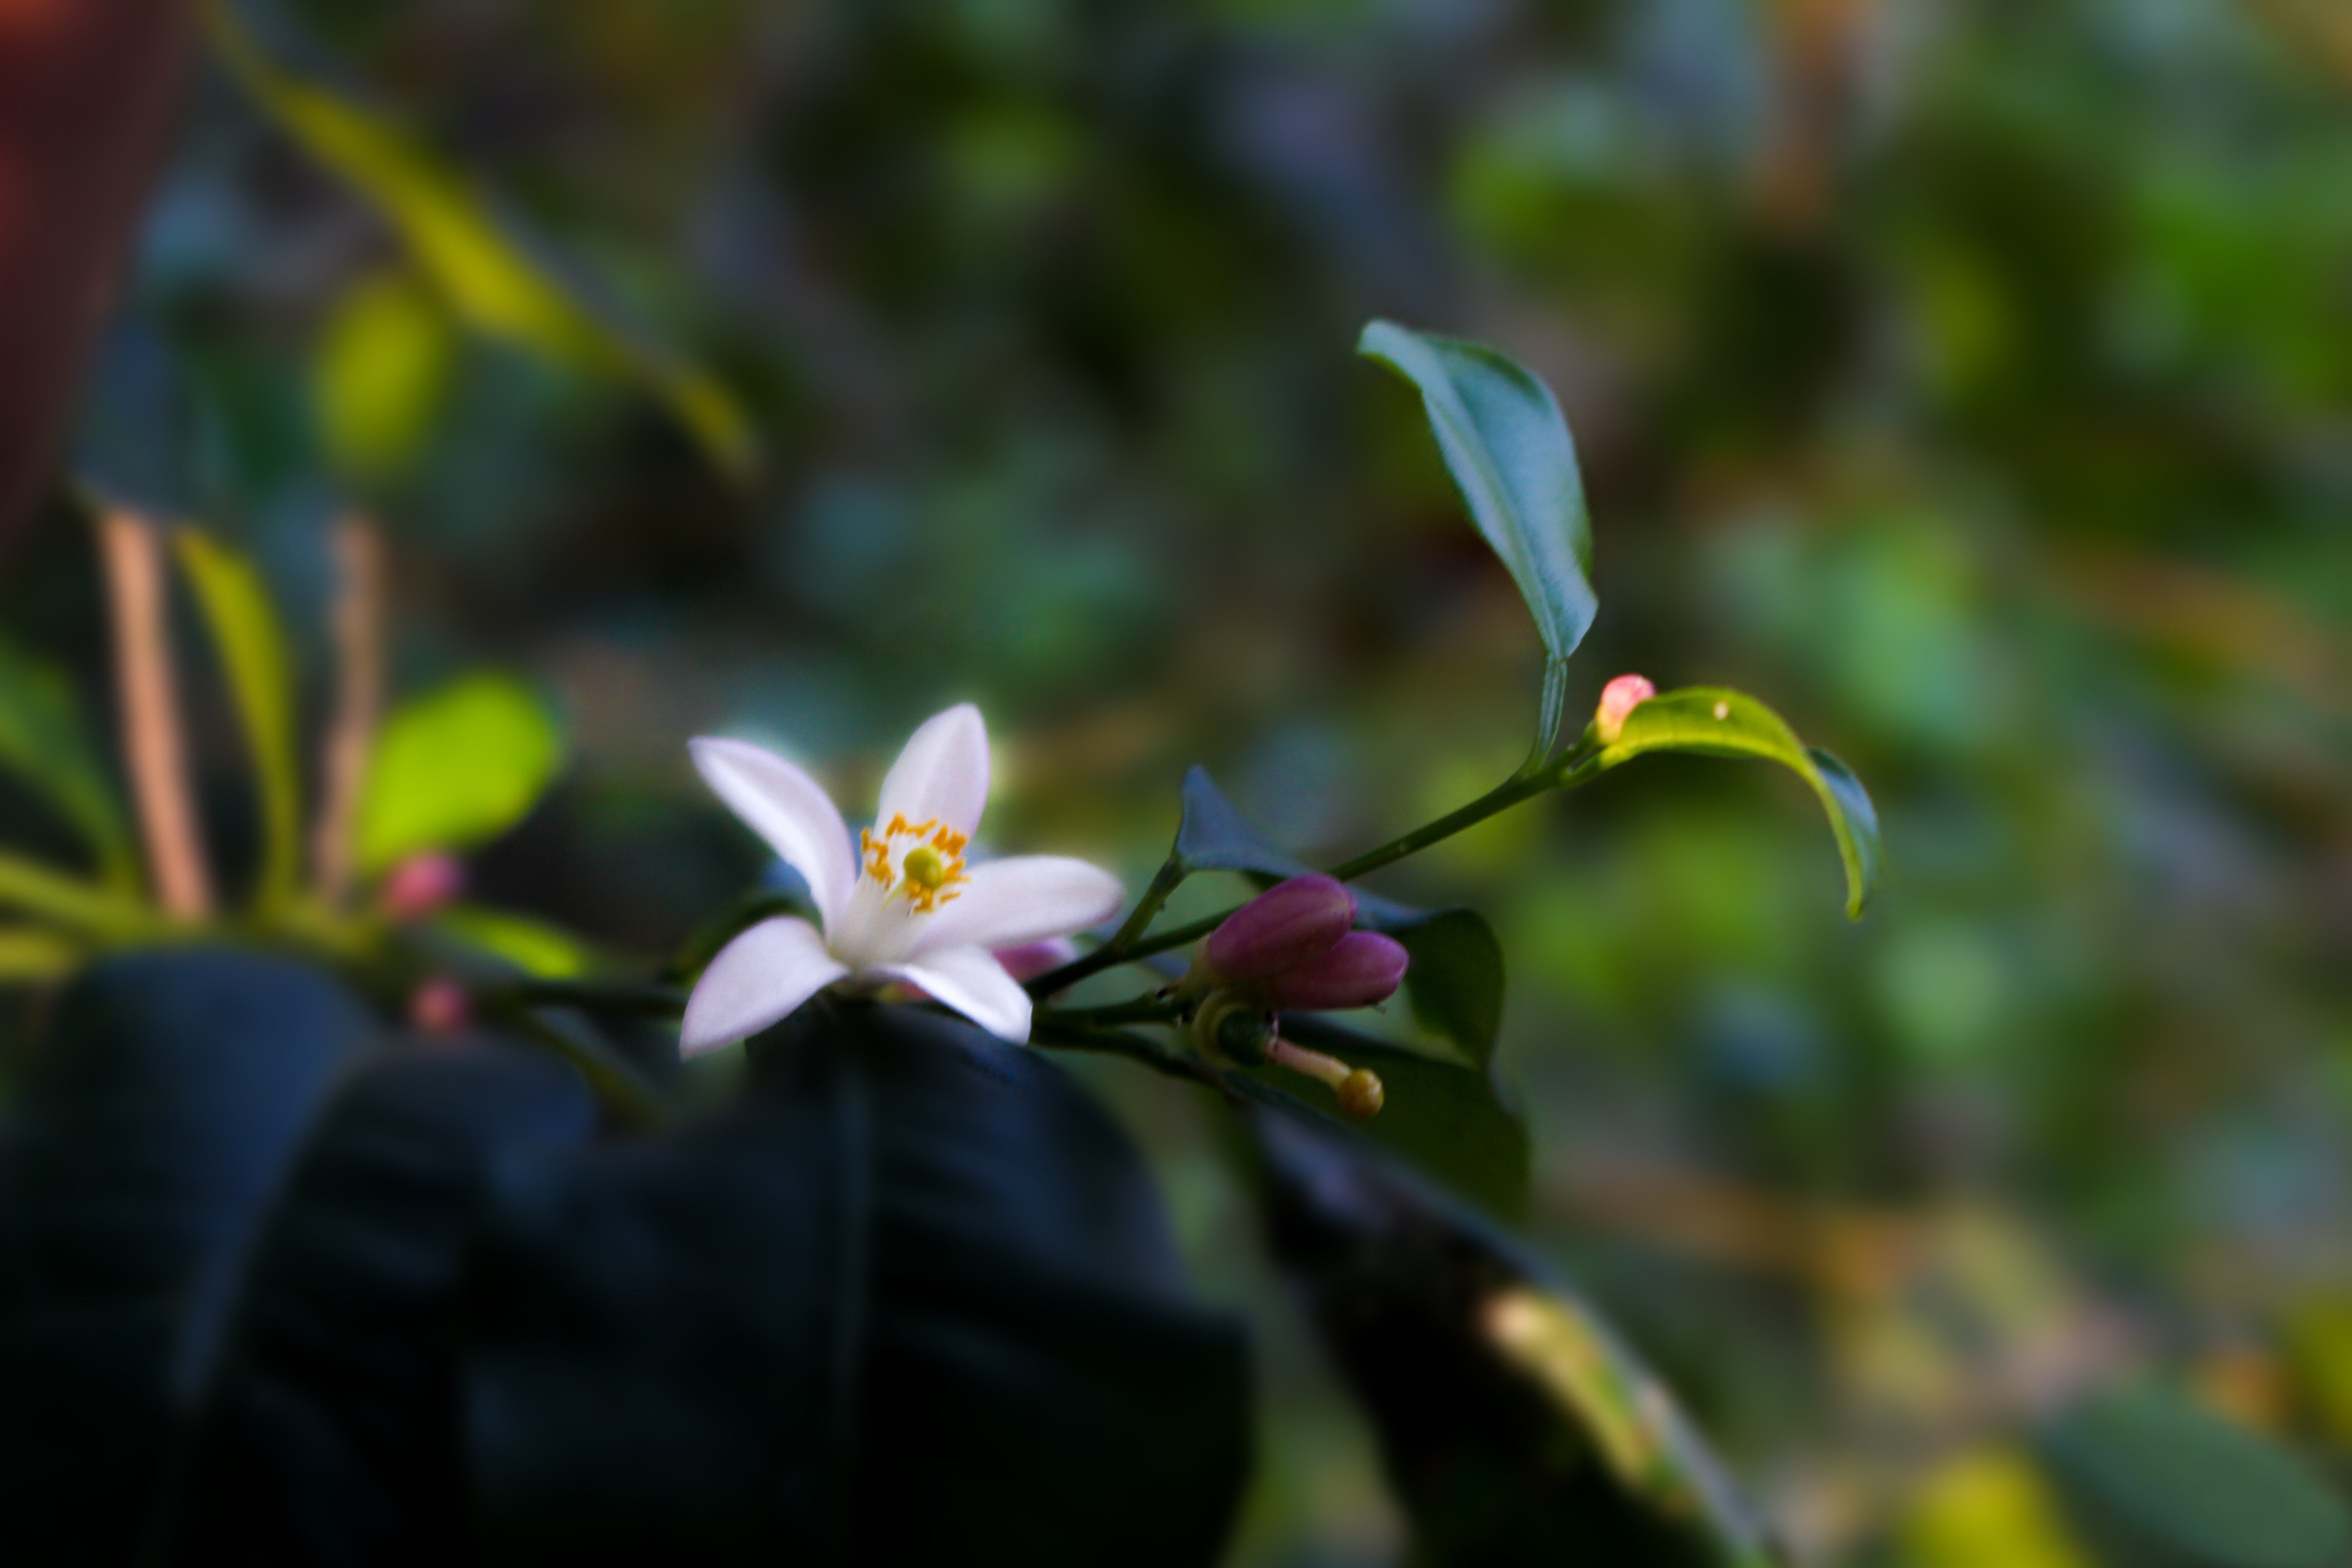
nature, branch, blossom, plant, leaf, flower, petal, floral, spring, green, blooming, flora, wildflower, vegetation, plant stem